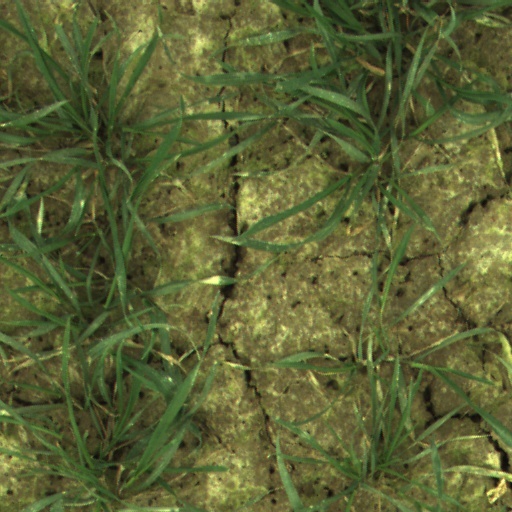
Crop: wheat